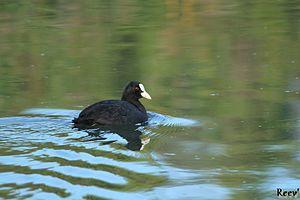
Foulque macroule pris en photo à proximité du Cabanon du Rendez-vous dans la Réserve Naturelle des Marais du Vigueirat en Octobre 2013.
La réserve naturelle nationale des marais du Vigueirat est une réserve naturelle nationale située en Provence-Alpes-Côte d'Azur. Classée en 2011, elle occupe une surface de 919 hectares à la jonction du delta du Rhône et de la plaine steppique de la Crau, deux écosystèmes dont la majeure partie s'étire sur plus de 9 kilomètres du nord au sud pour une largeur maximale de 1,5 kilomètres. Les terrains ont été acquis par le Conservatoire du littoral et leur gestion a été confiée à l'association des Amis des marais du Vigueirat. Le site fait partie de la zone centrale de la Réserve de biosphère de Camargue.